Aude

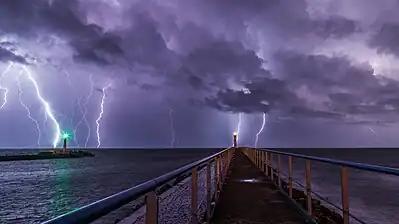
Lightning during an autumn storm off the coast of Port-la-Nouvelle.

The summer is often hot and dry, which is favorable to the culture of the vine and the olive-trees. Yet, the department has several contrasts in climate: